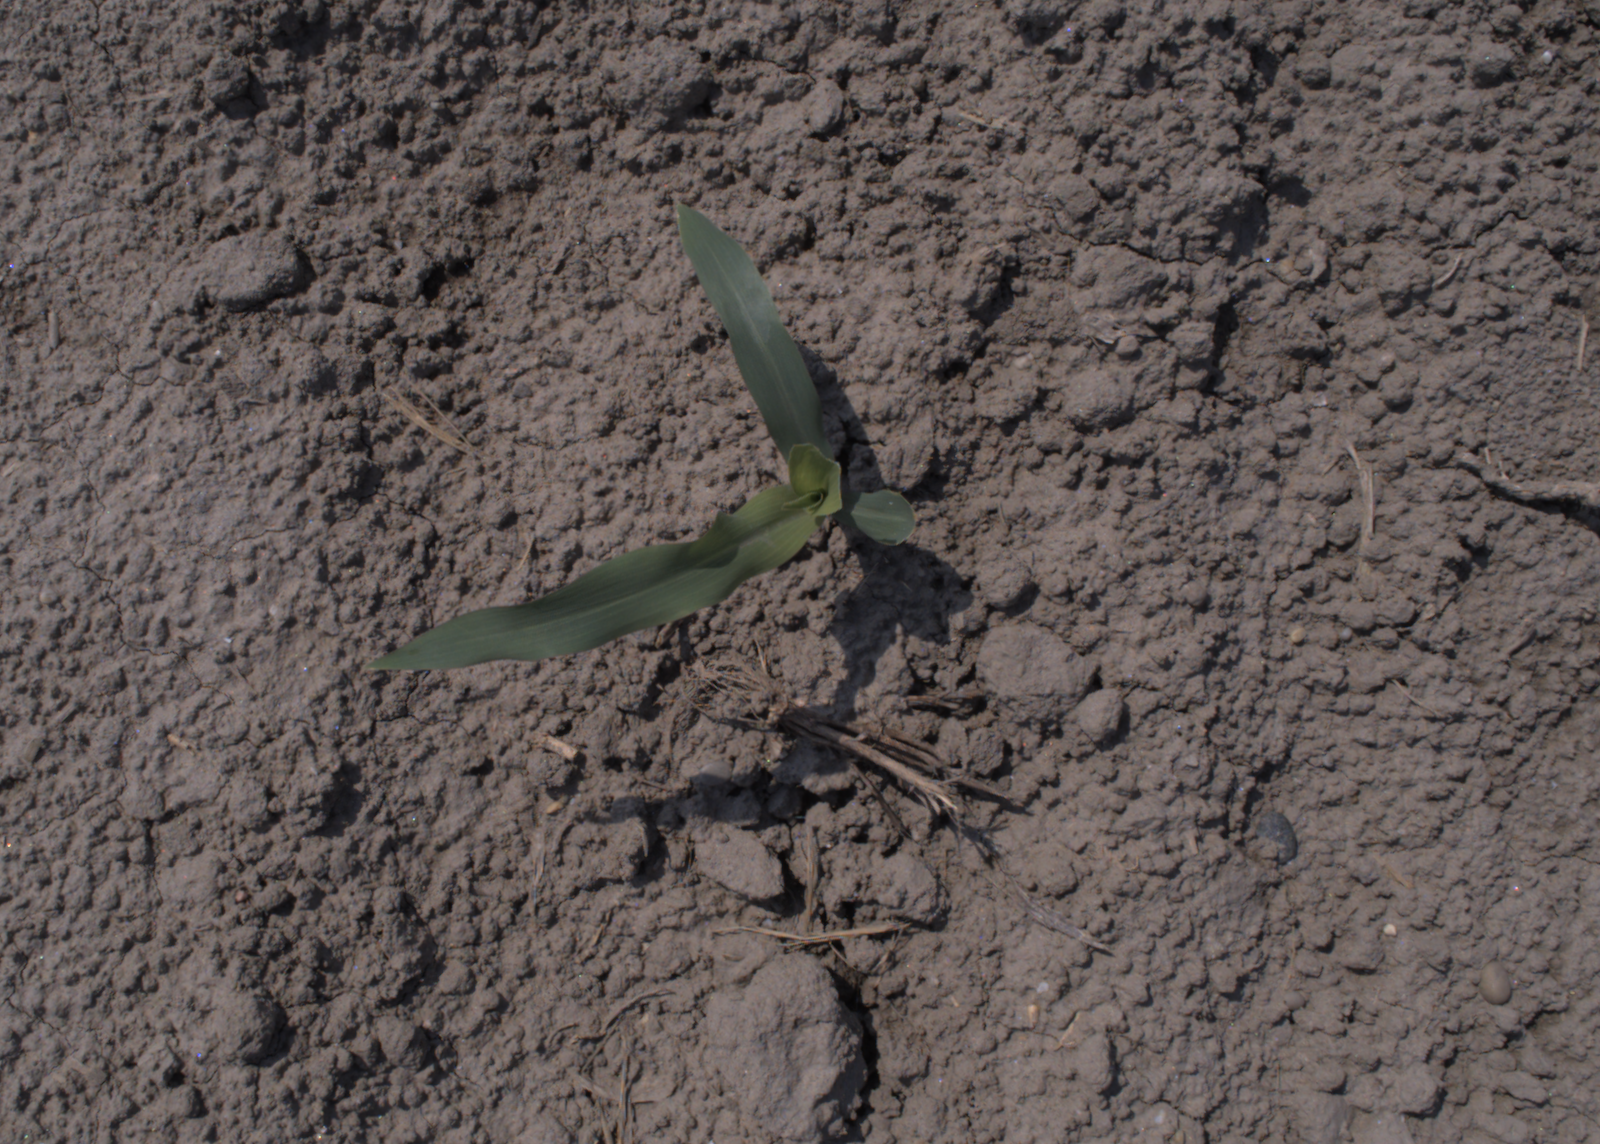
Capture date: 06.08.2020 12:21:26
Weather: sunny
Wind: medium
Seeding date: 21.07.2020
Plant canopy height (mm): 890